John Brayford

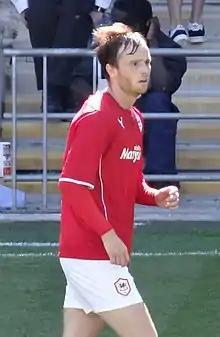
Brayford playing for Cardiff City in 2013.

On 26 July 2013 Brayford signed a four-year contract with Cardiff City, becoming their second signing of the summer. Brayford was unable to make the break into Cardiff's first team however, playing only two League Cup matches during the first half of the 2013–14 season. He failed to even make the substitutes' bench in any other match, and did not even make the Cardiff bench for their league games.